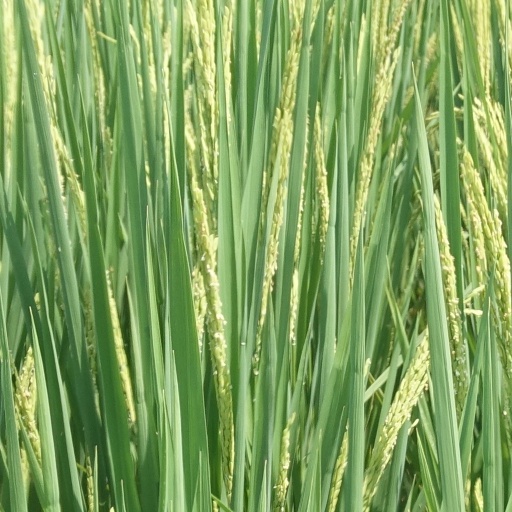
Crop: rice